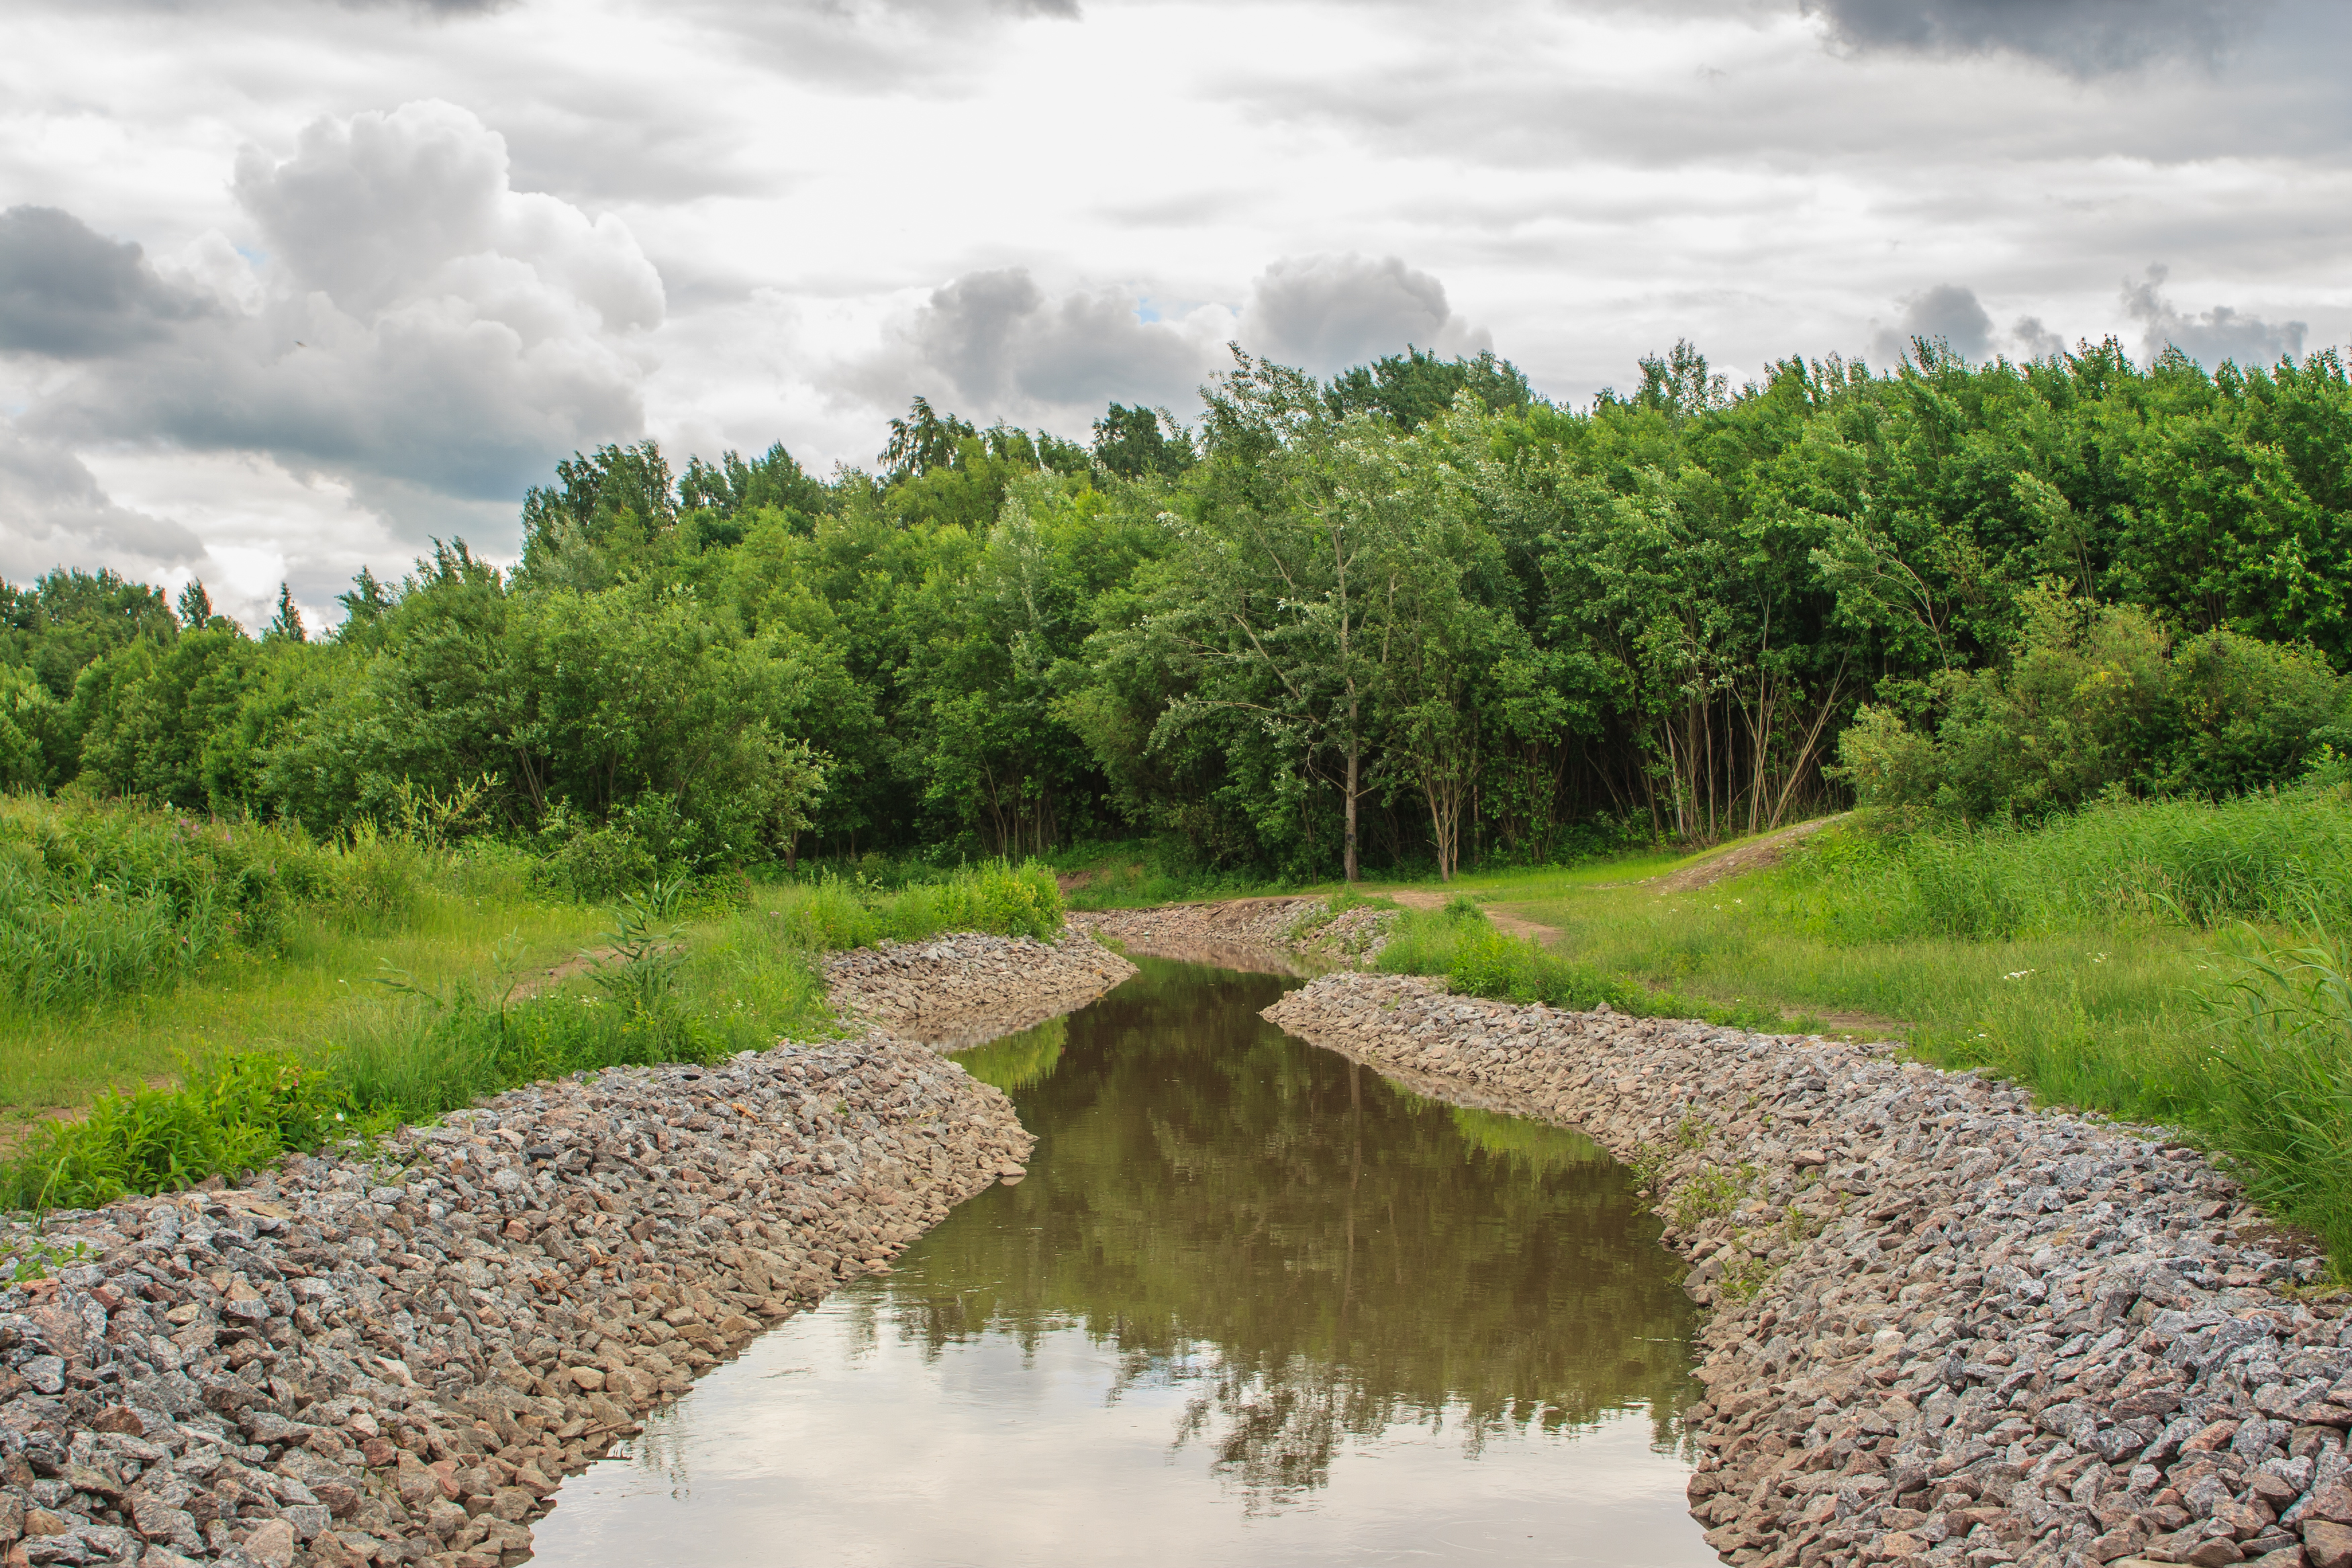
image, natural landscape, body of water, bank, nature, water resources, waterway, water, natural environment, nature reserve, vegetation, watercourse, river, tree, riparian zone, canal, grass, landscape, fen, ditch, grass family, sky, wetland, stream, rural area, pond, plant, floodplain, riparian forest, reflection, creek, wildlife, reservoir, channel, forest, levee, marsh, fluvial landforms of streams, path